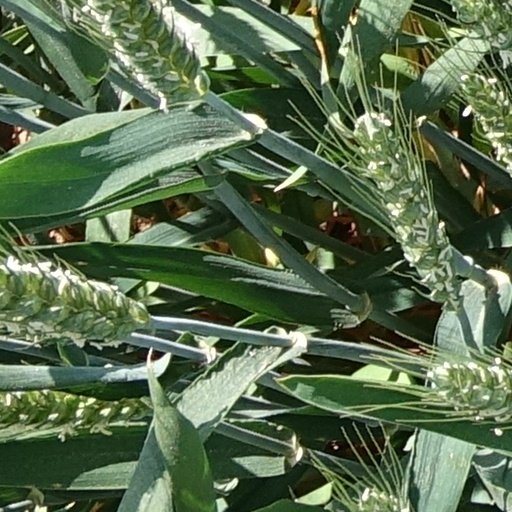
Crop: wheat